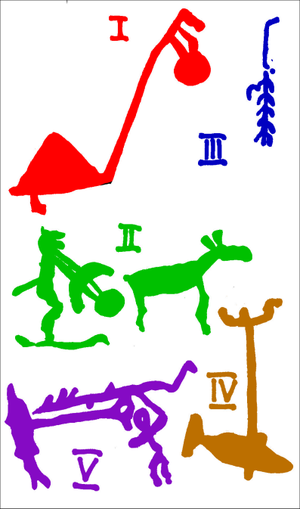
Les pétroglyphes du lac Onéga sont des gravures rupestres datant du Néolithique, situées sur la rive orientale du lac Onega, dans le raïon de Poudoj, en république de Carélie, en Russie d'Europe.